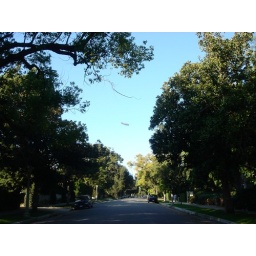
circling above the rose bowl for the USC-Michigan game